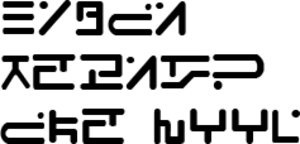
Exemple de l'alphabet des Visiteurs (V).
V (V) est une mini-série américaine de science-fiction en 2 téléfilms de 100 minutes environ, diffusée du 1ᵉʳ mai 1983 au 2 mai 1983 sur NBC. Elle est suivie d'une seconde minisérie V : La Bataille finale en 3 épisodes de 90 minutes, ainsi que d'une saison avortée de 20 épisodes de 48 minutes, souvent nommée V : La série.
V est un ensemble de séries télévisées américaines de science-fiction, constitué d'une première minisérie V du même titre en deux parties de 100 minutes environ, d'une seconde minisérie intitulée V, la Bataille finale en trois épisodes de 90 minutes, ainsi que d'une saison de 19 épisodes de 48 minutes, souvent nommée V : La série.